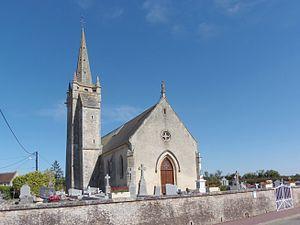
Louvières-en-Auge (Normandie, France). L'église Saint-Pierre.
Louvières-en-Auge est une commune française, située dans le département de l'Orne en région Normandie, peuplée de 76 habitants.